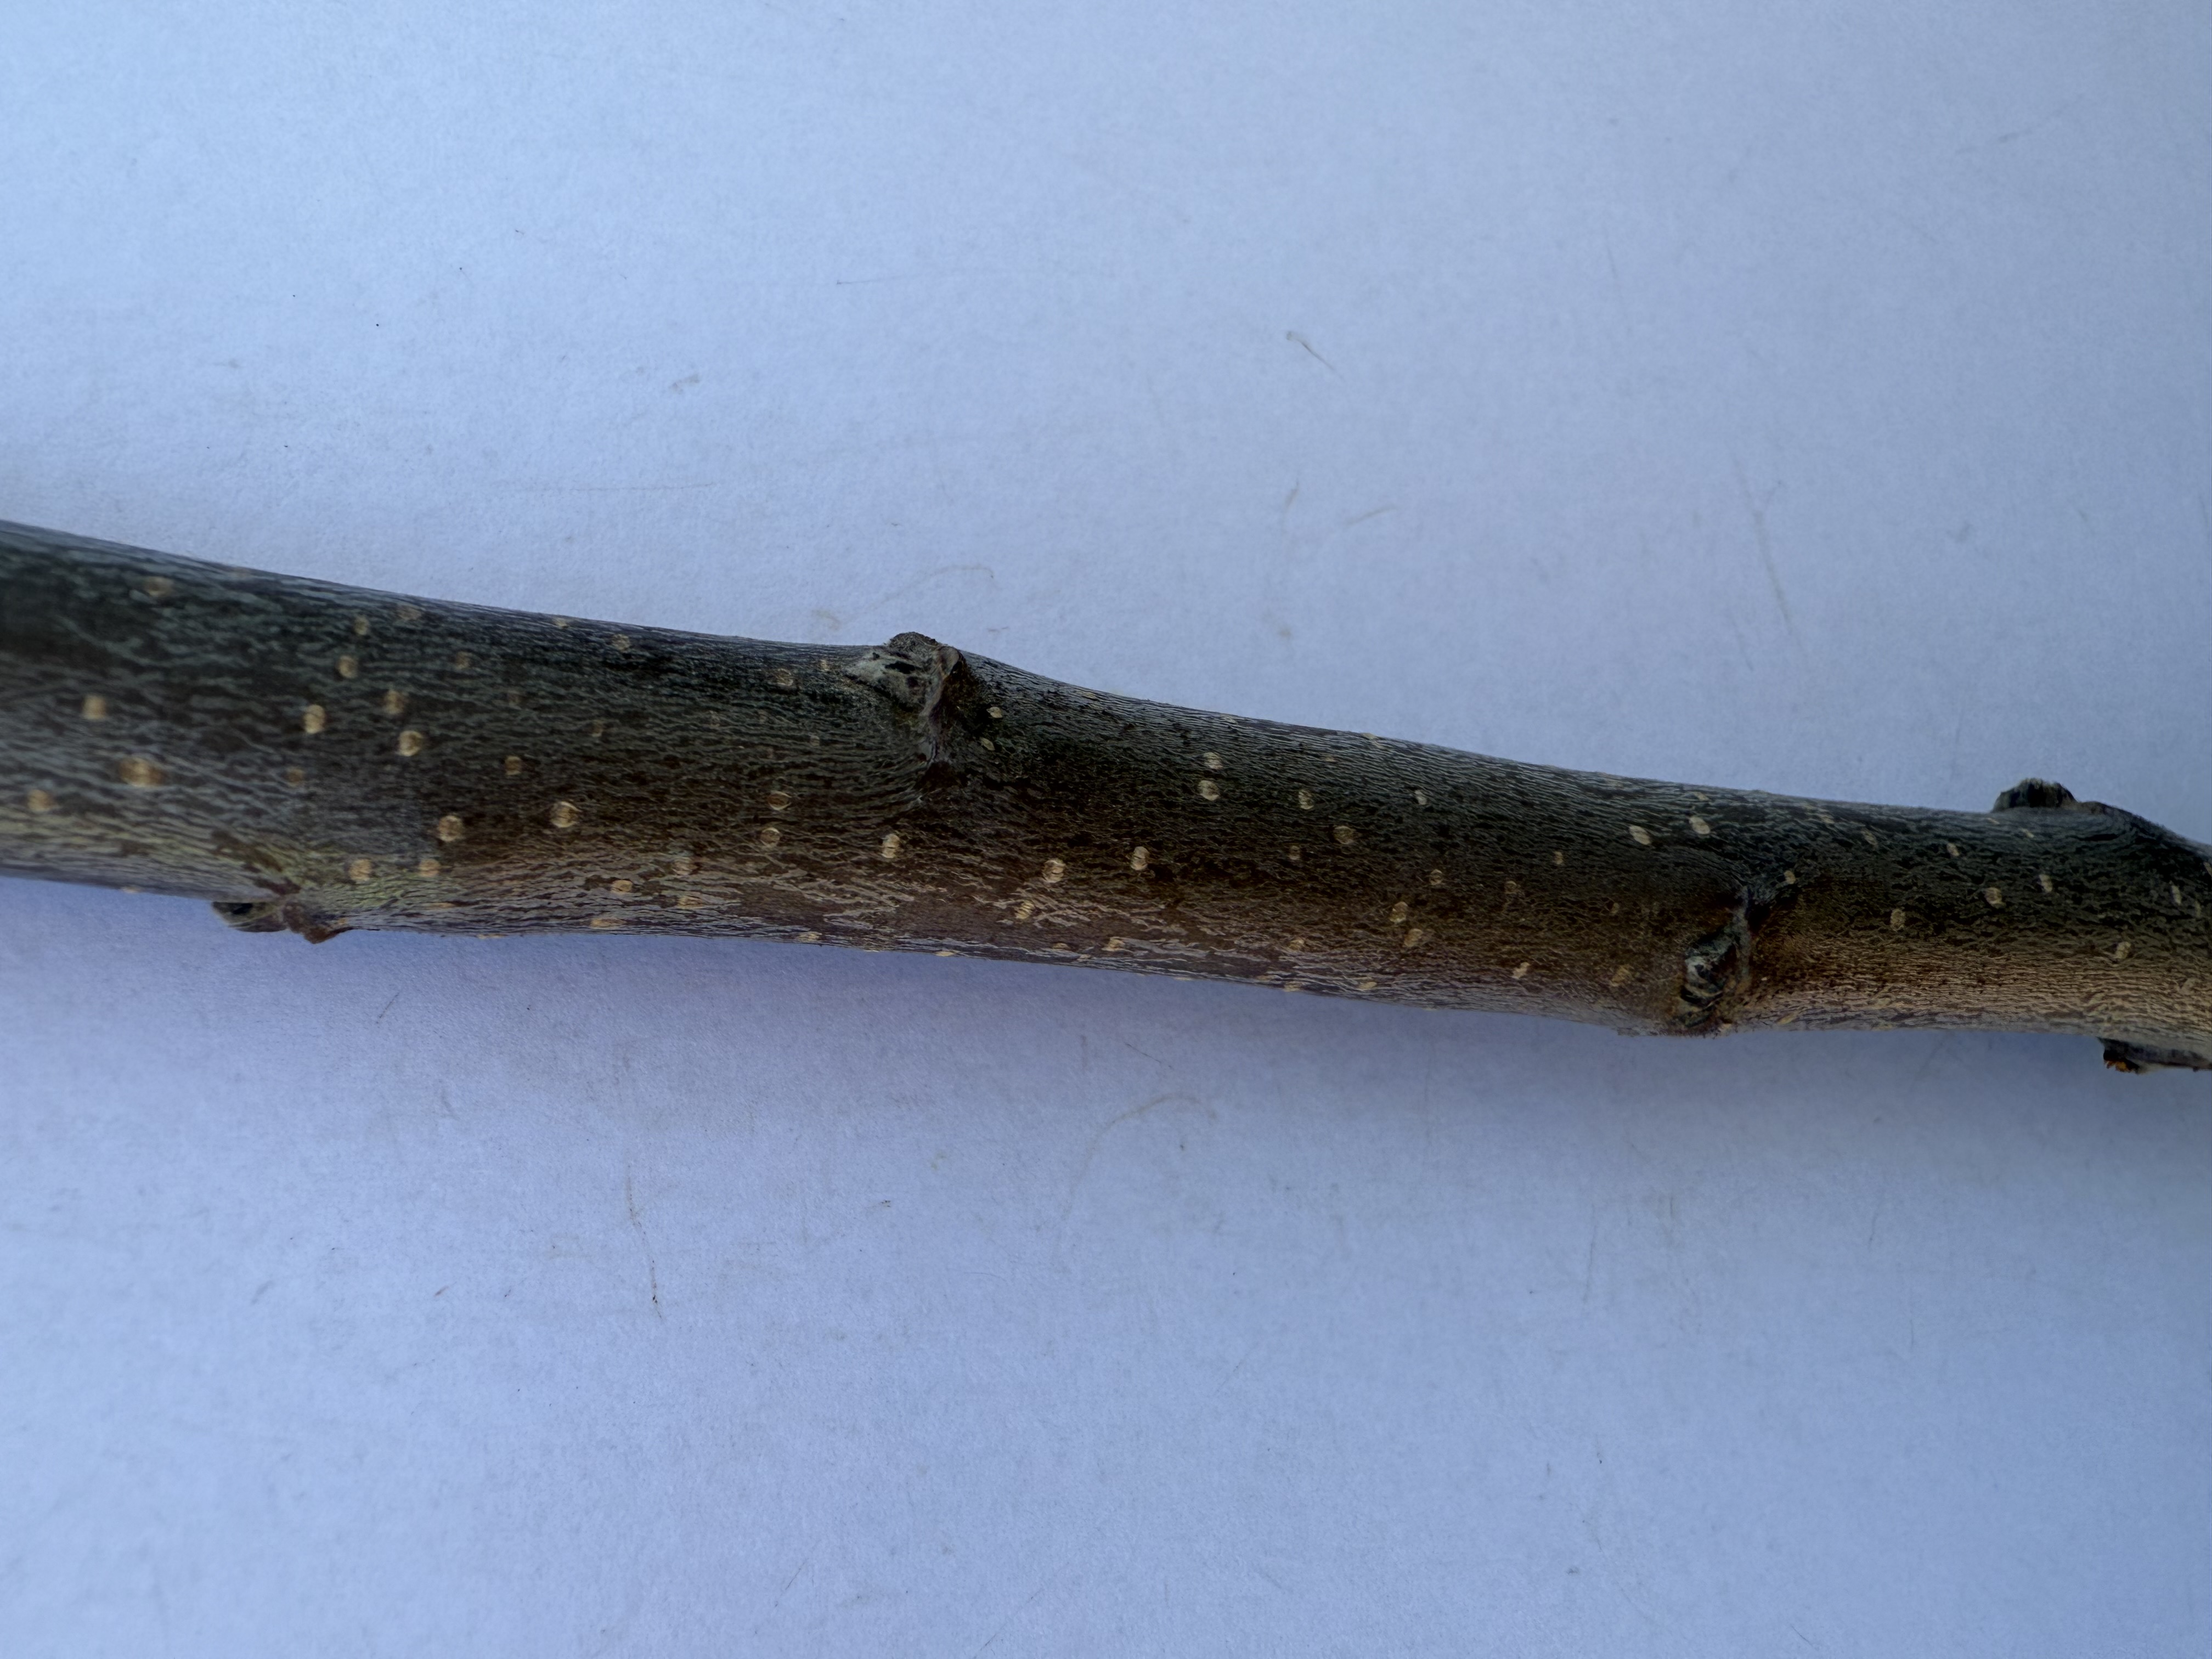
Variety: Golden Apple